The Boxcar Children (film)

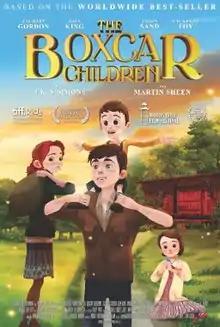
Film poster

The Boxcar Children is a 2014 American animated adventure film based on the book of the same name by Gertrude Chandler Warner.